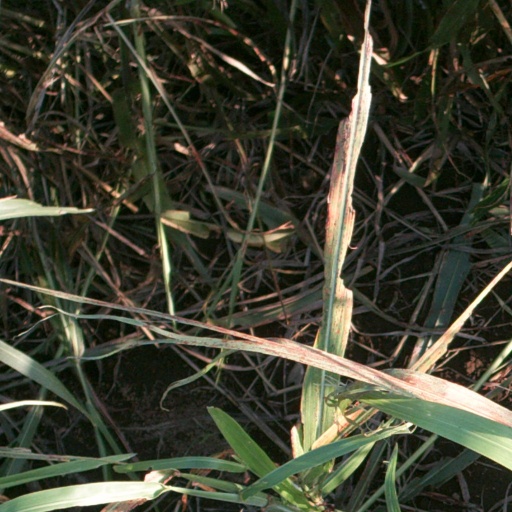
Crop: sorghum